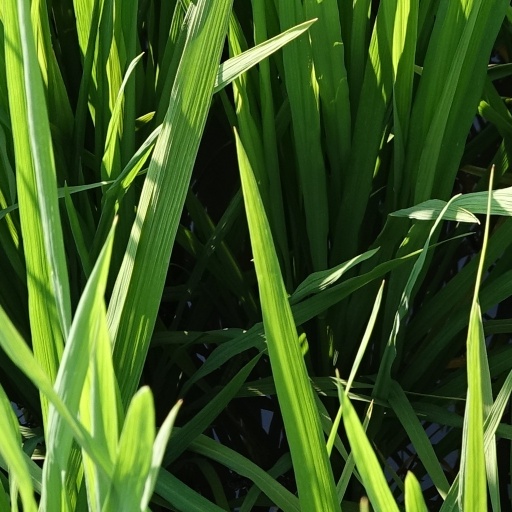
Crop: rice